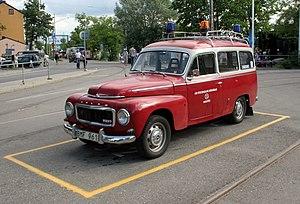
La Duett est une automobile produite par le constructeur suédois Volvo entre 1953 et 1969.